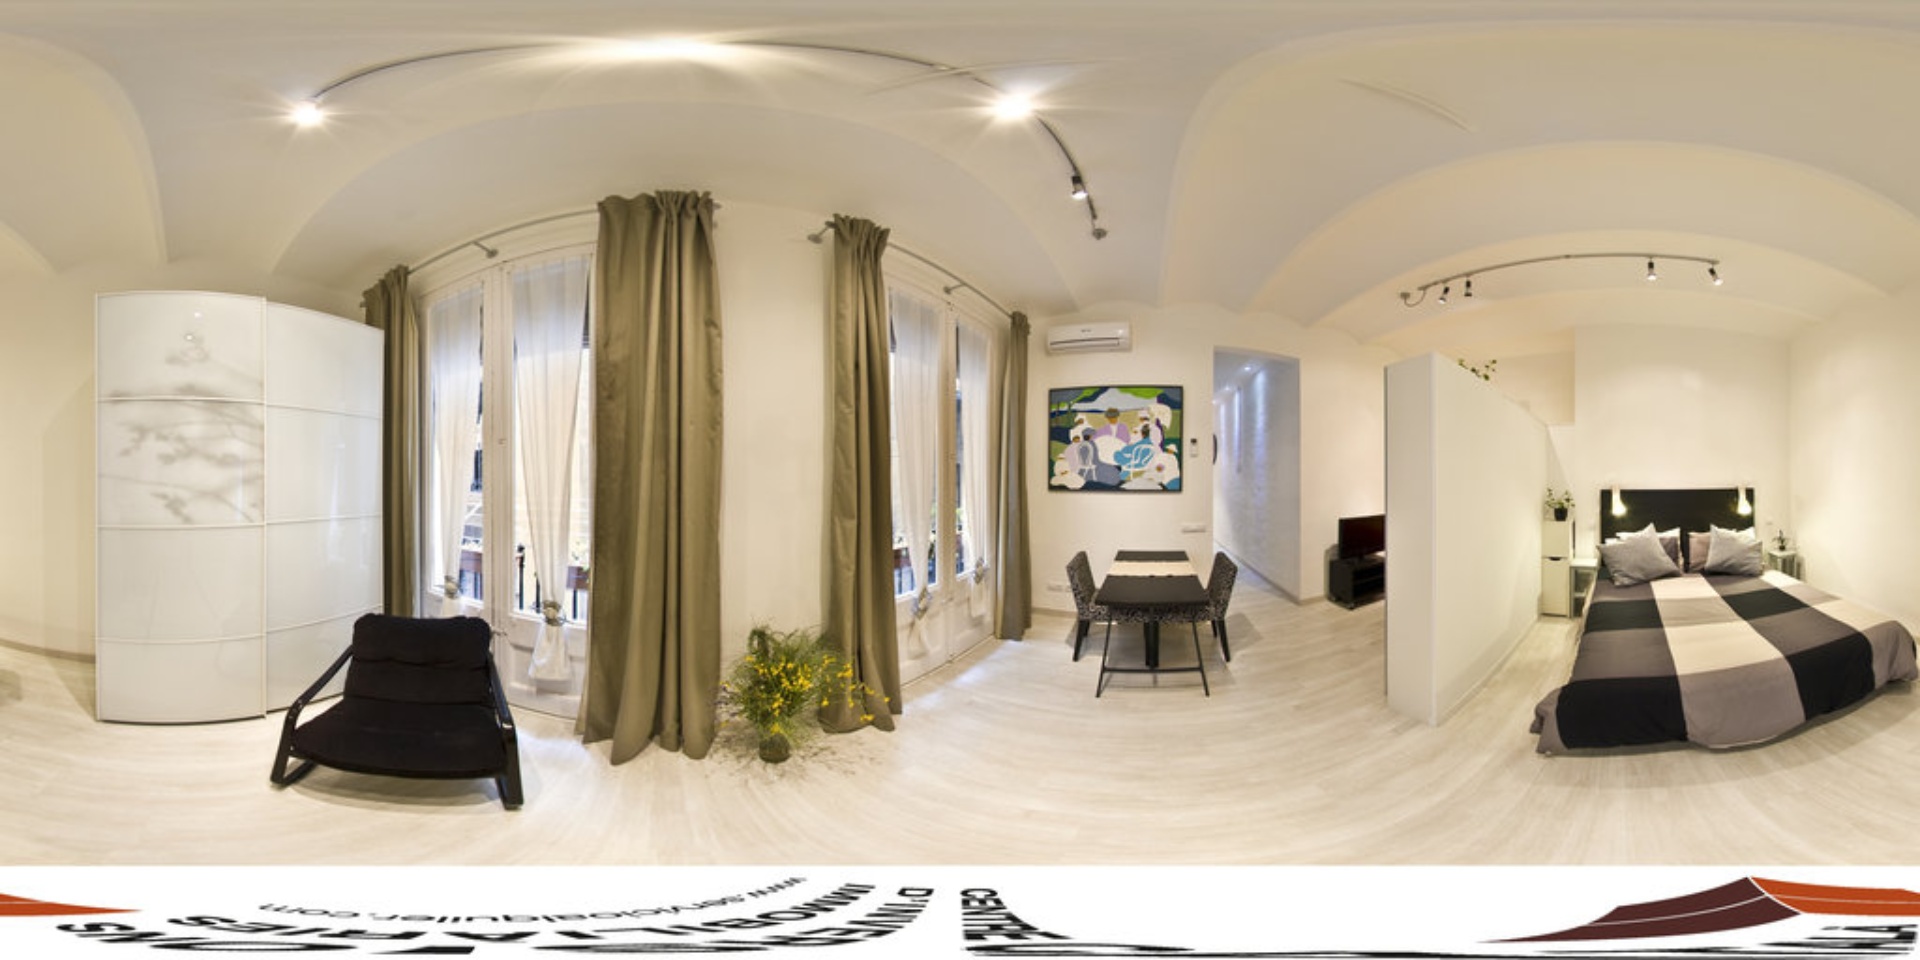
Referred object: the potted plant with yellow flowers by the curtain

Referred object: the black lounge chair